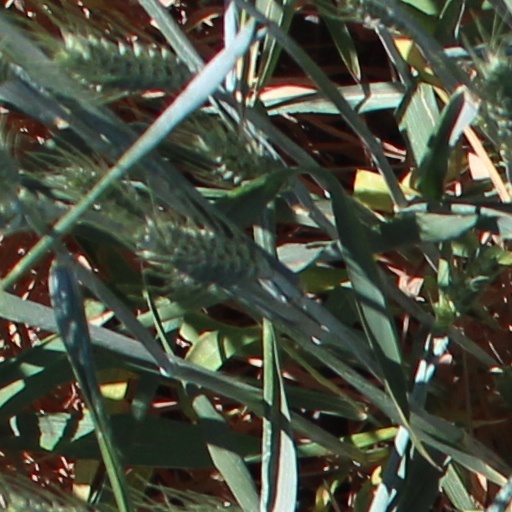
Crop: wheat